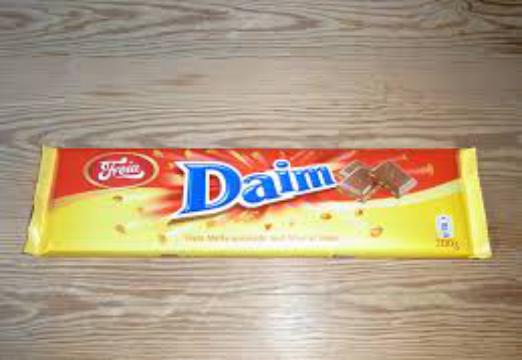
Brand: Freia
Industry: Food